Ilaria Fontana

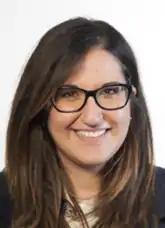
Ilaria Fontana in 2018.

Ilaria Fontana (born 26 June 1984) is an Italian politician from the Five Star Movement. She is a member of the Chamber of Deputies and was Undersecretary of State at the Ministry of the Ecological Transition in the Draghi Government.